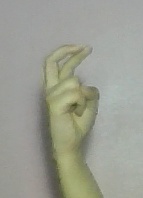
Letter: zay